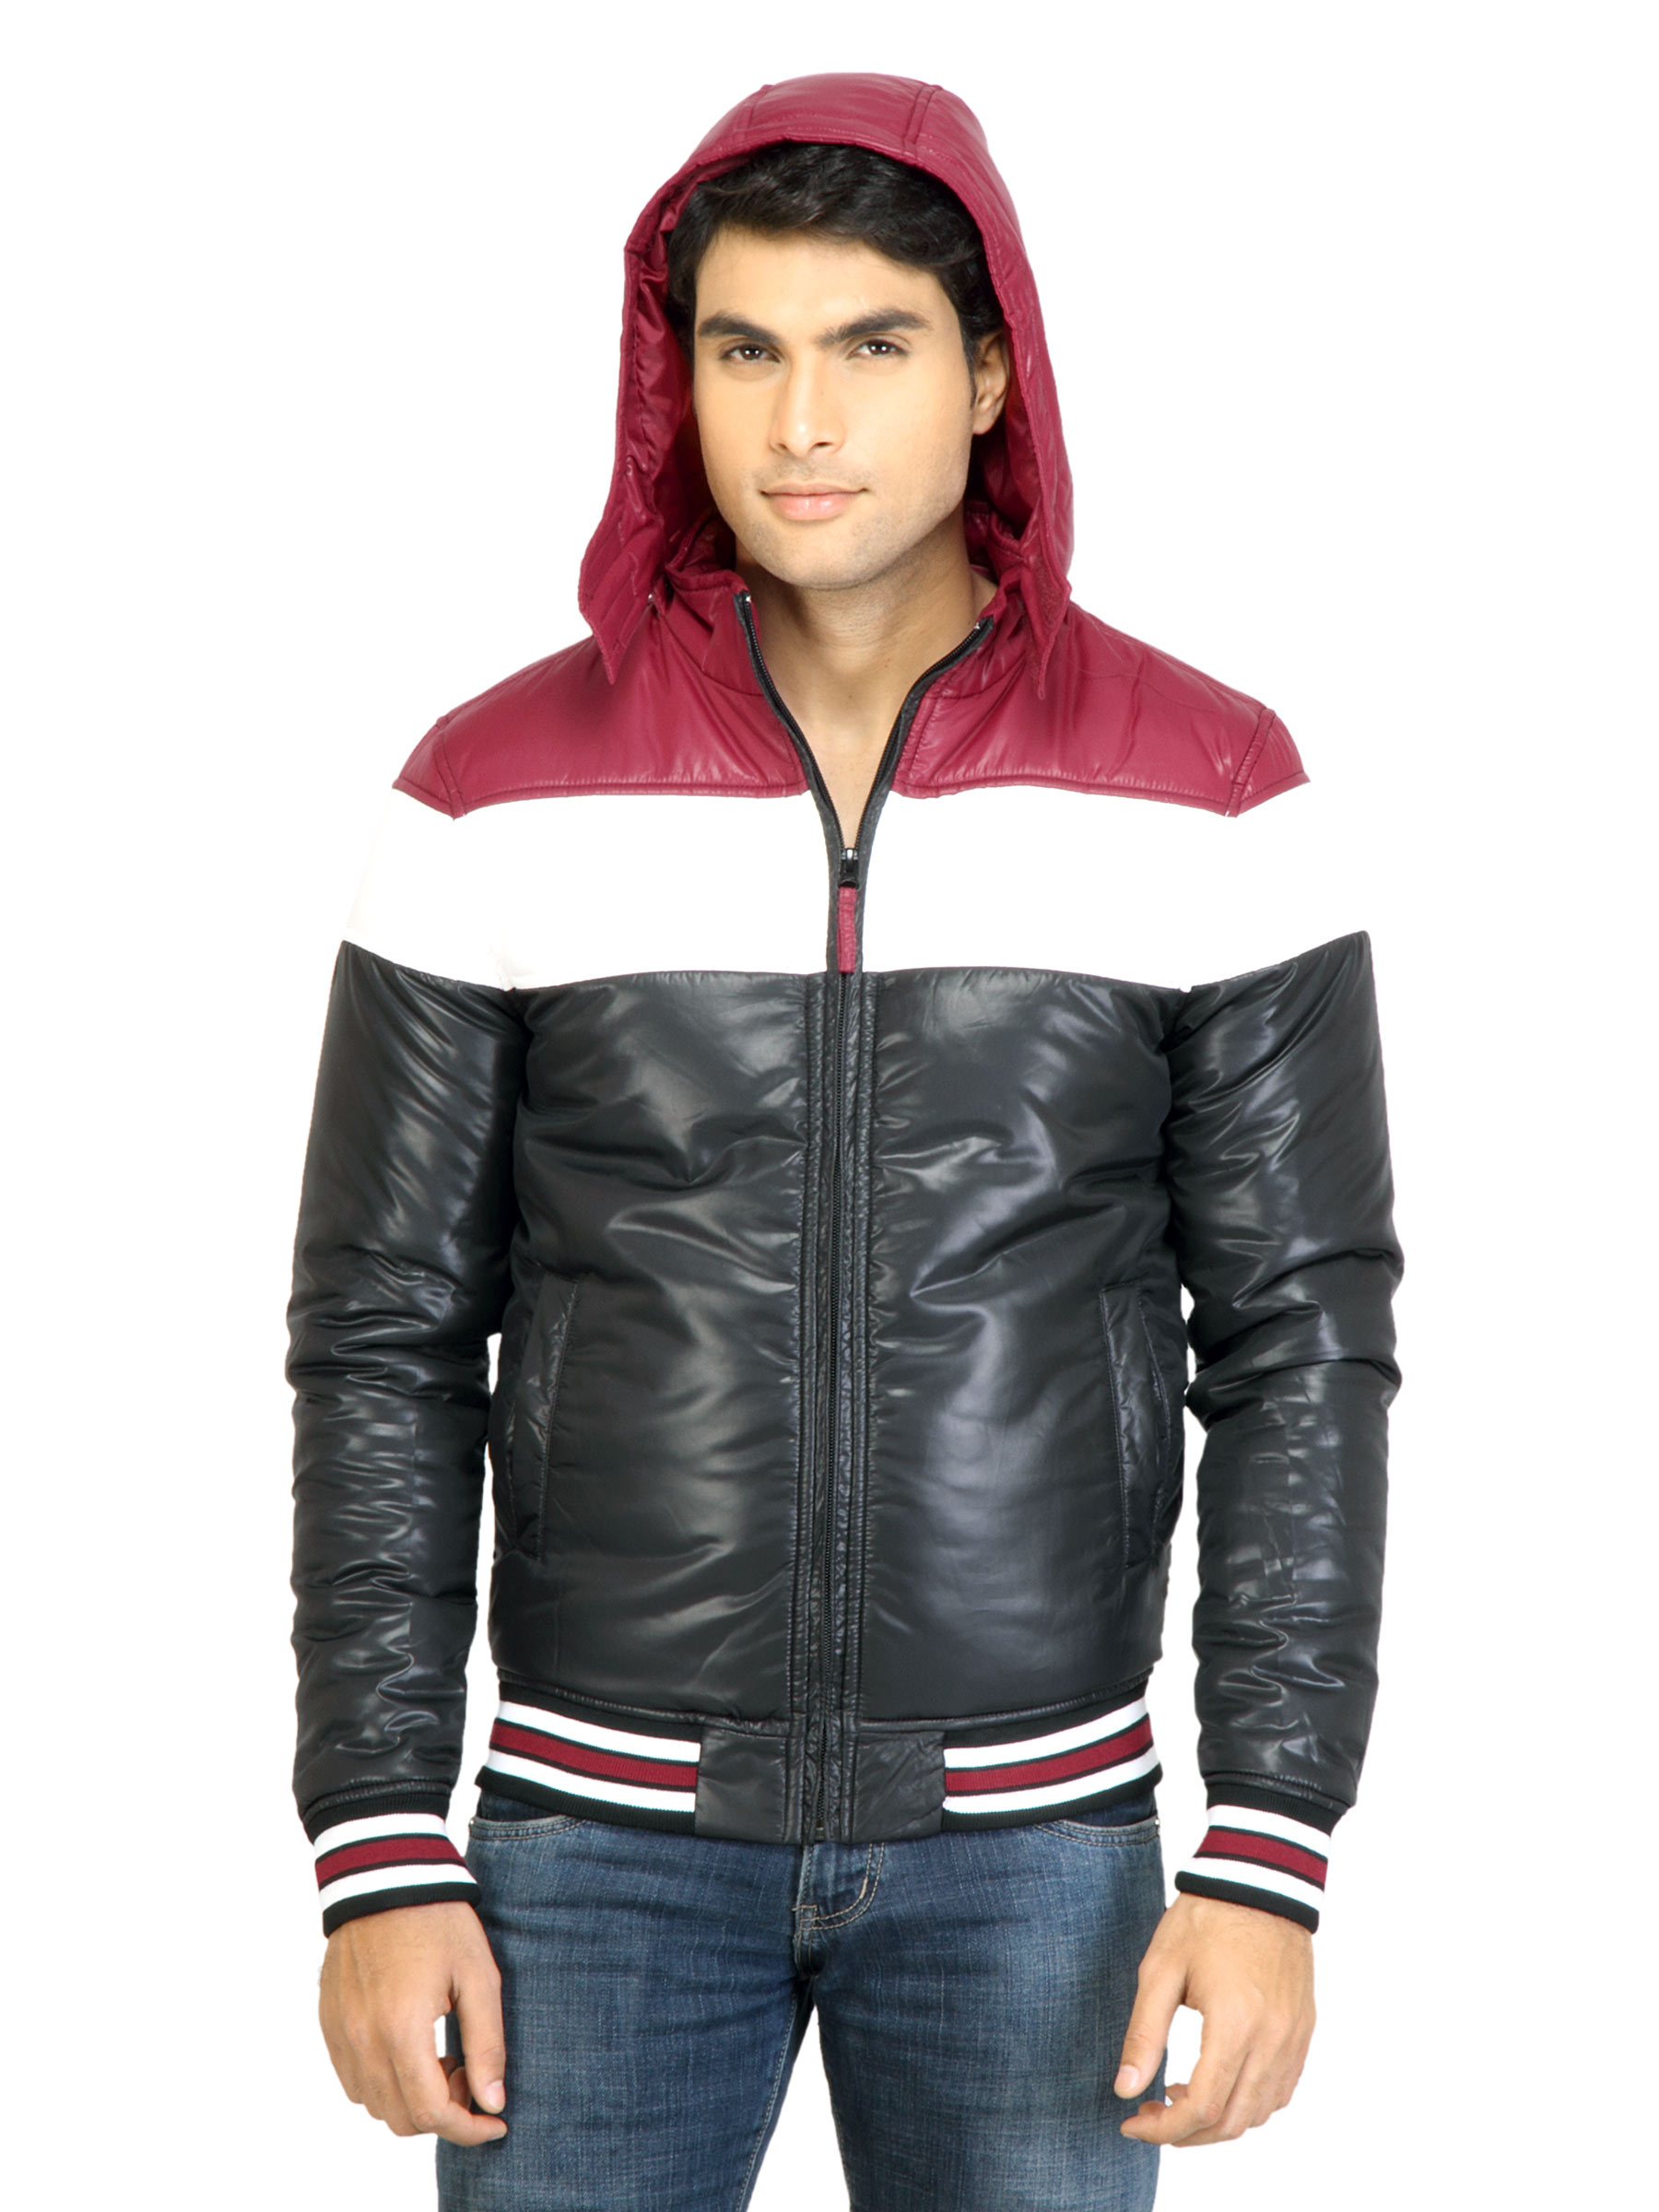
United Colors of Benetton Men Stripes Black Jacket
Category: Apparel / Topwear / Jackets
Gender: Men
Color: Black
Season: Fall 2011
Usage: Casual